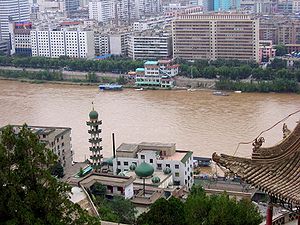
Den Gule Flod
Den Gule Flod i Lanzhou, hovedstad i provinsen Gansu
Huang He betyder ordret oversat: Den gule Flod. Den er Kinas næstlængste flod, og den afvander et område på ca. 944.970 km². Floden har sit udspring i 4.500 m højde på Qingzang højsletten og udmunder i Bohaibugten i Det gule hav. Floden passerer kun få byer, men de vigtigste er Lanzhou og Jinan. Trods det store afvandingsområde har floden kun ringe vandføring, hvad der skyldes, at den gennemløber meget tørre områder.